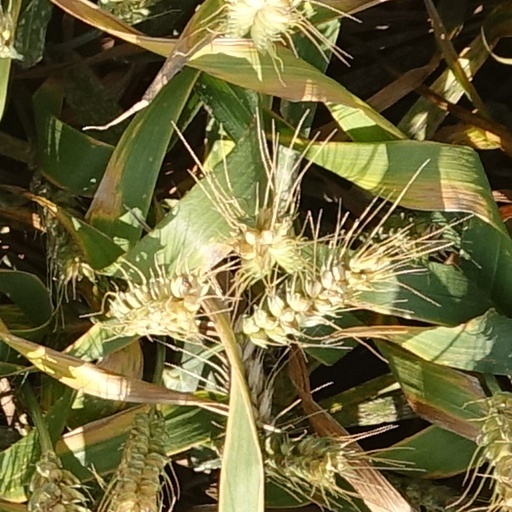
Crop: wheat